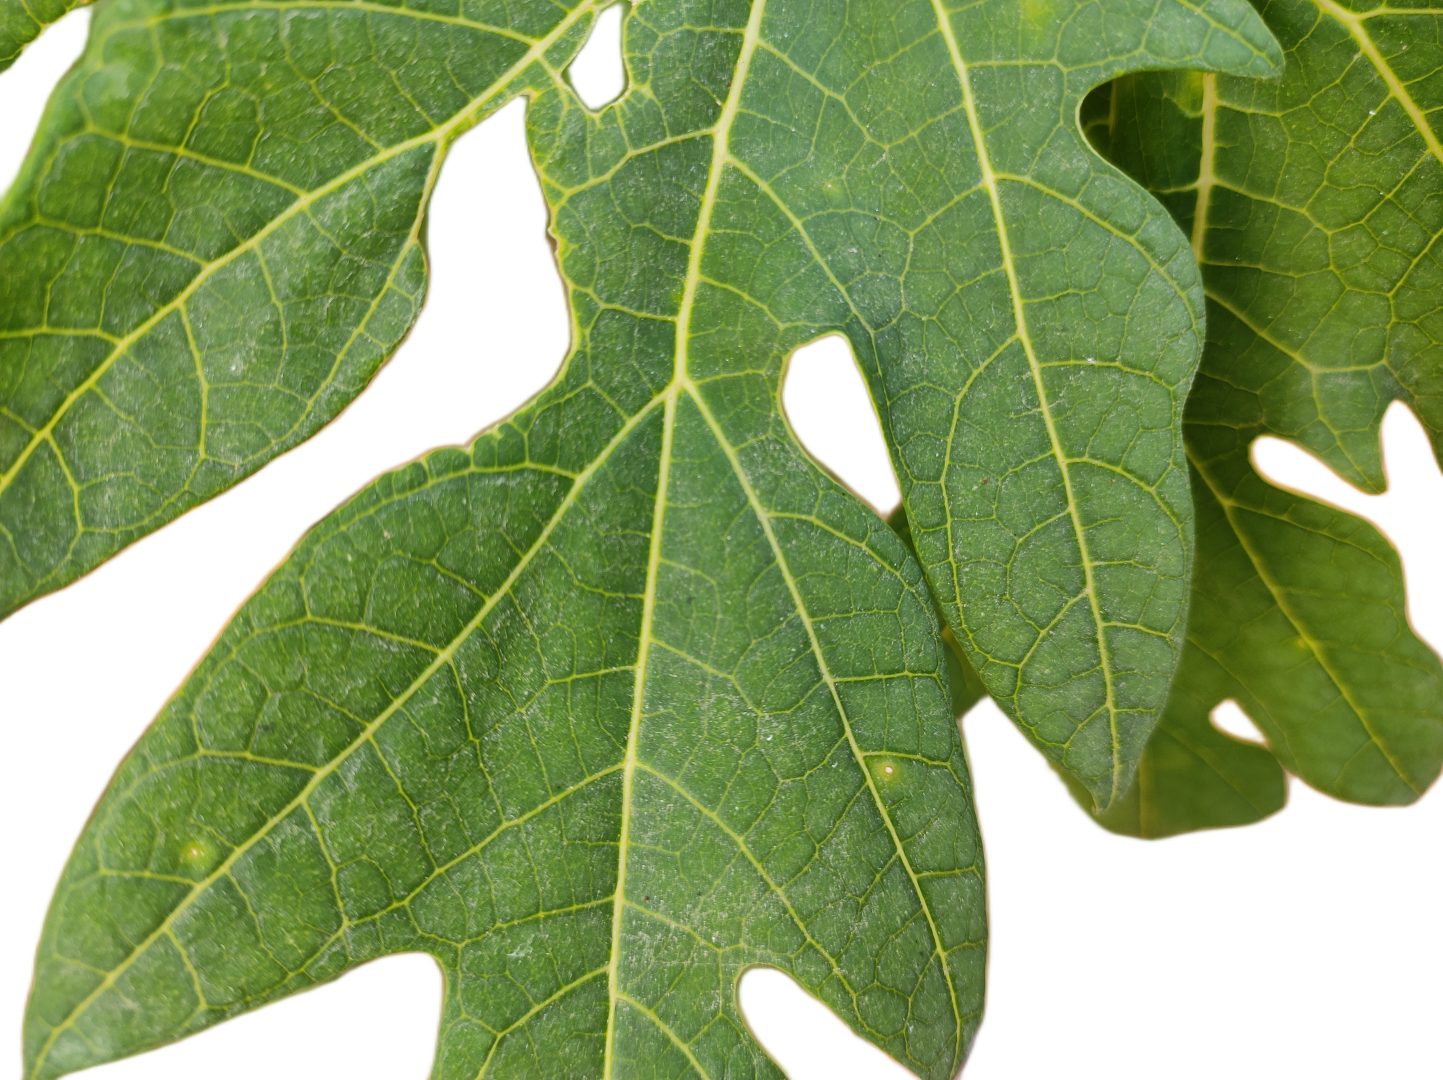
Crop: Papaya
Label: Carica_Insect_Hole